Kamil Plichta

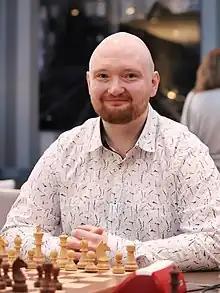
Kamil Plichta in 2022

Kamil Plichta (born 19 July 1990 in Siedlce) is a Polish chess FIDE Master.